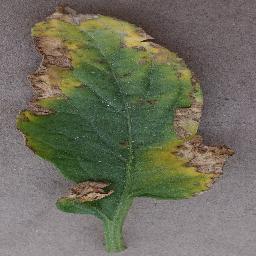
Label: Tomato___Bacterial_spot